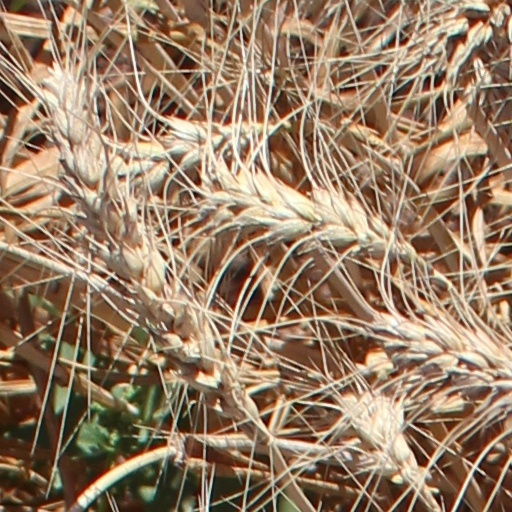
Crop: wheat